Pointed hat

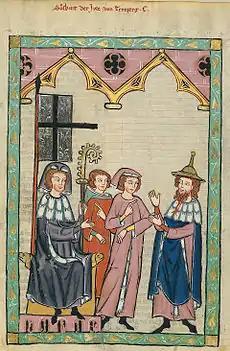
The Jewish poet Süßkind von Trimberg wearing a "Jewish hat" (Codex Manesse, 14th century)

Medieval Jewish men wore distinctive headgear as required by European Christian authorities. This included the pointed "Jewish hat" (or "Judenhut") already worn by Jews, a piece of clothing probably imported from the Islamic world and perhaps before that from Persia.